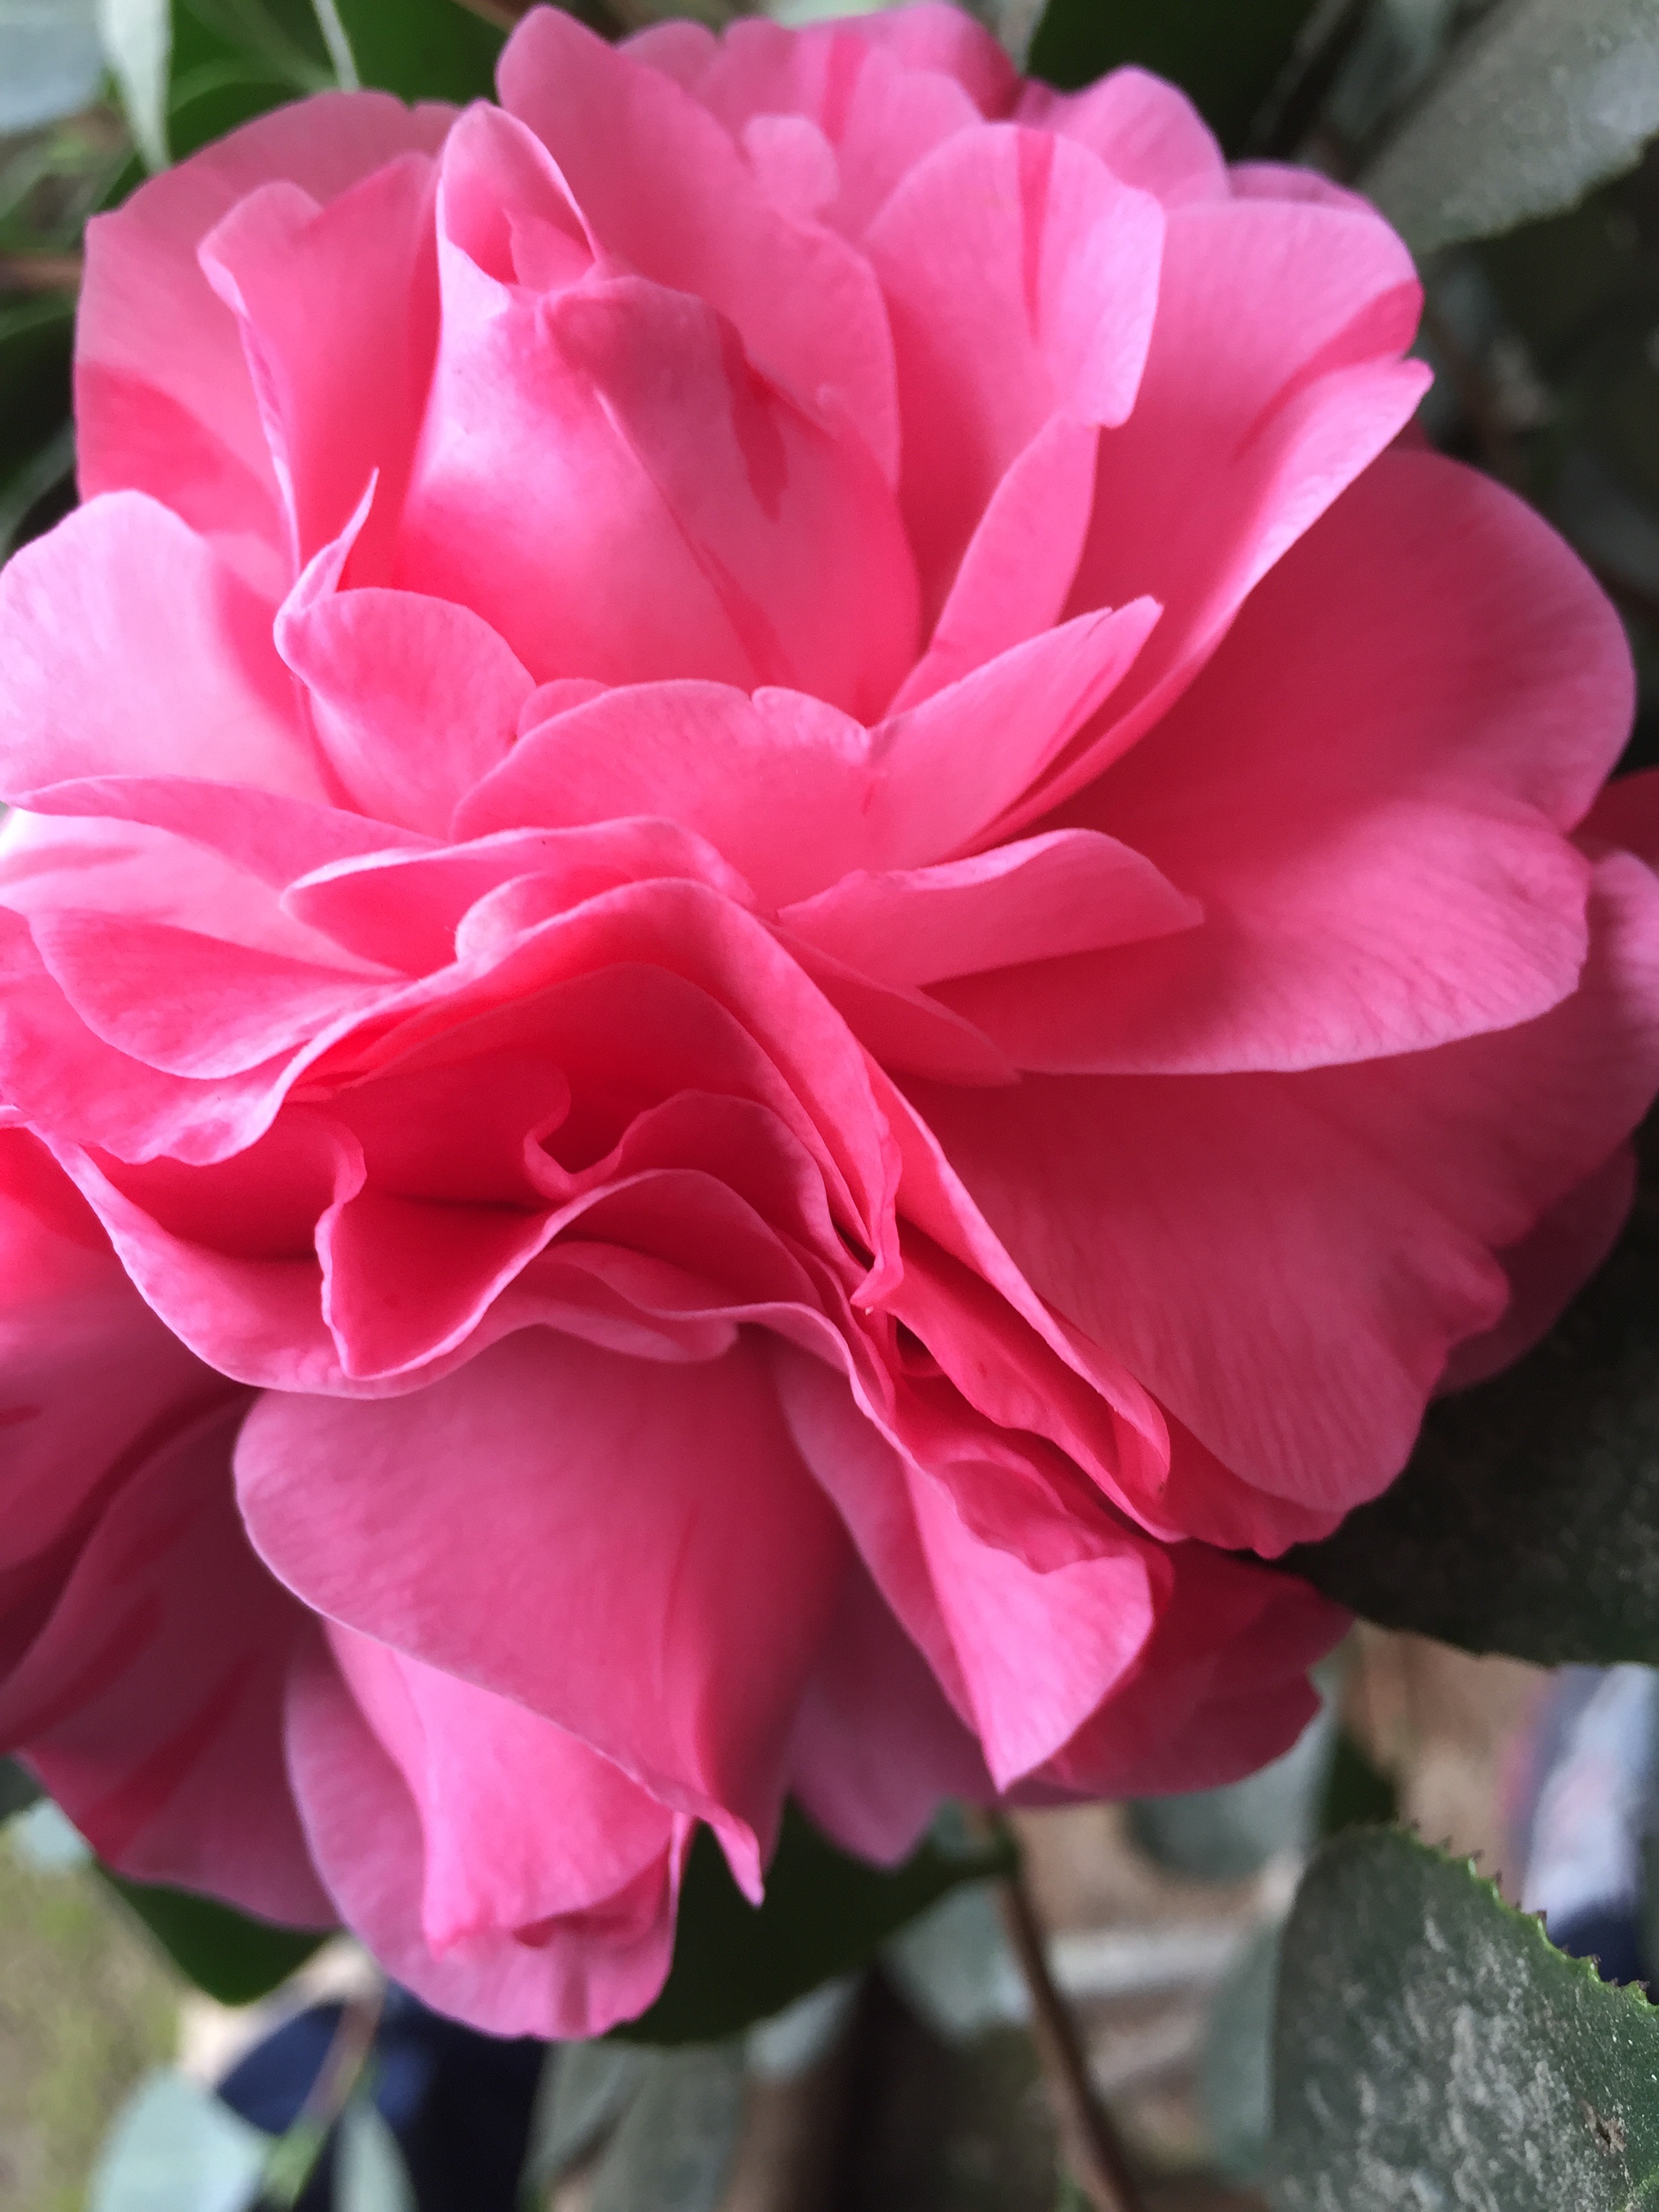
plant, flower, petal, rose, pink, shrub, floribunda, flowering plant, garden roses, rose family, land plant, rosa centifolia, camellia sasanqua, japanese camellia